Edsbro Church

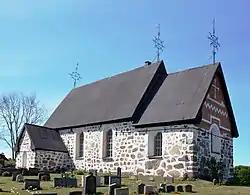
Edsbro Church, exterior

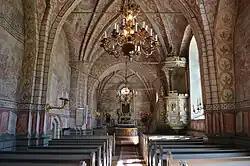
Edsbro Church, interior

Edsbro Church is a medieval church at Edsbro in Stockholm County, Sweden. It belongs to the Diocese of Uppsala of the Church of Sweden.